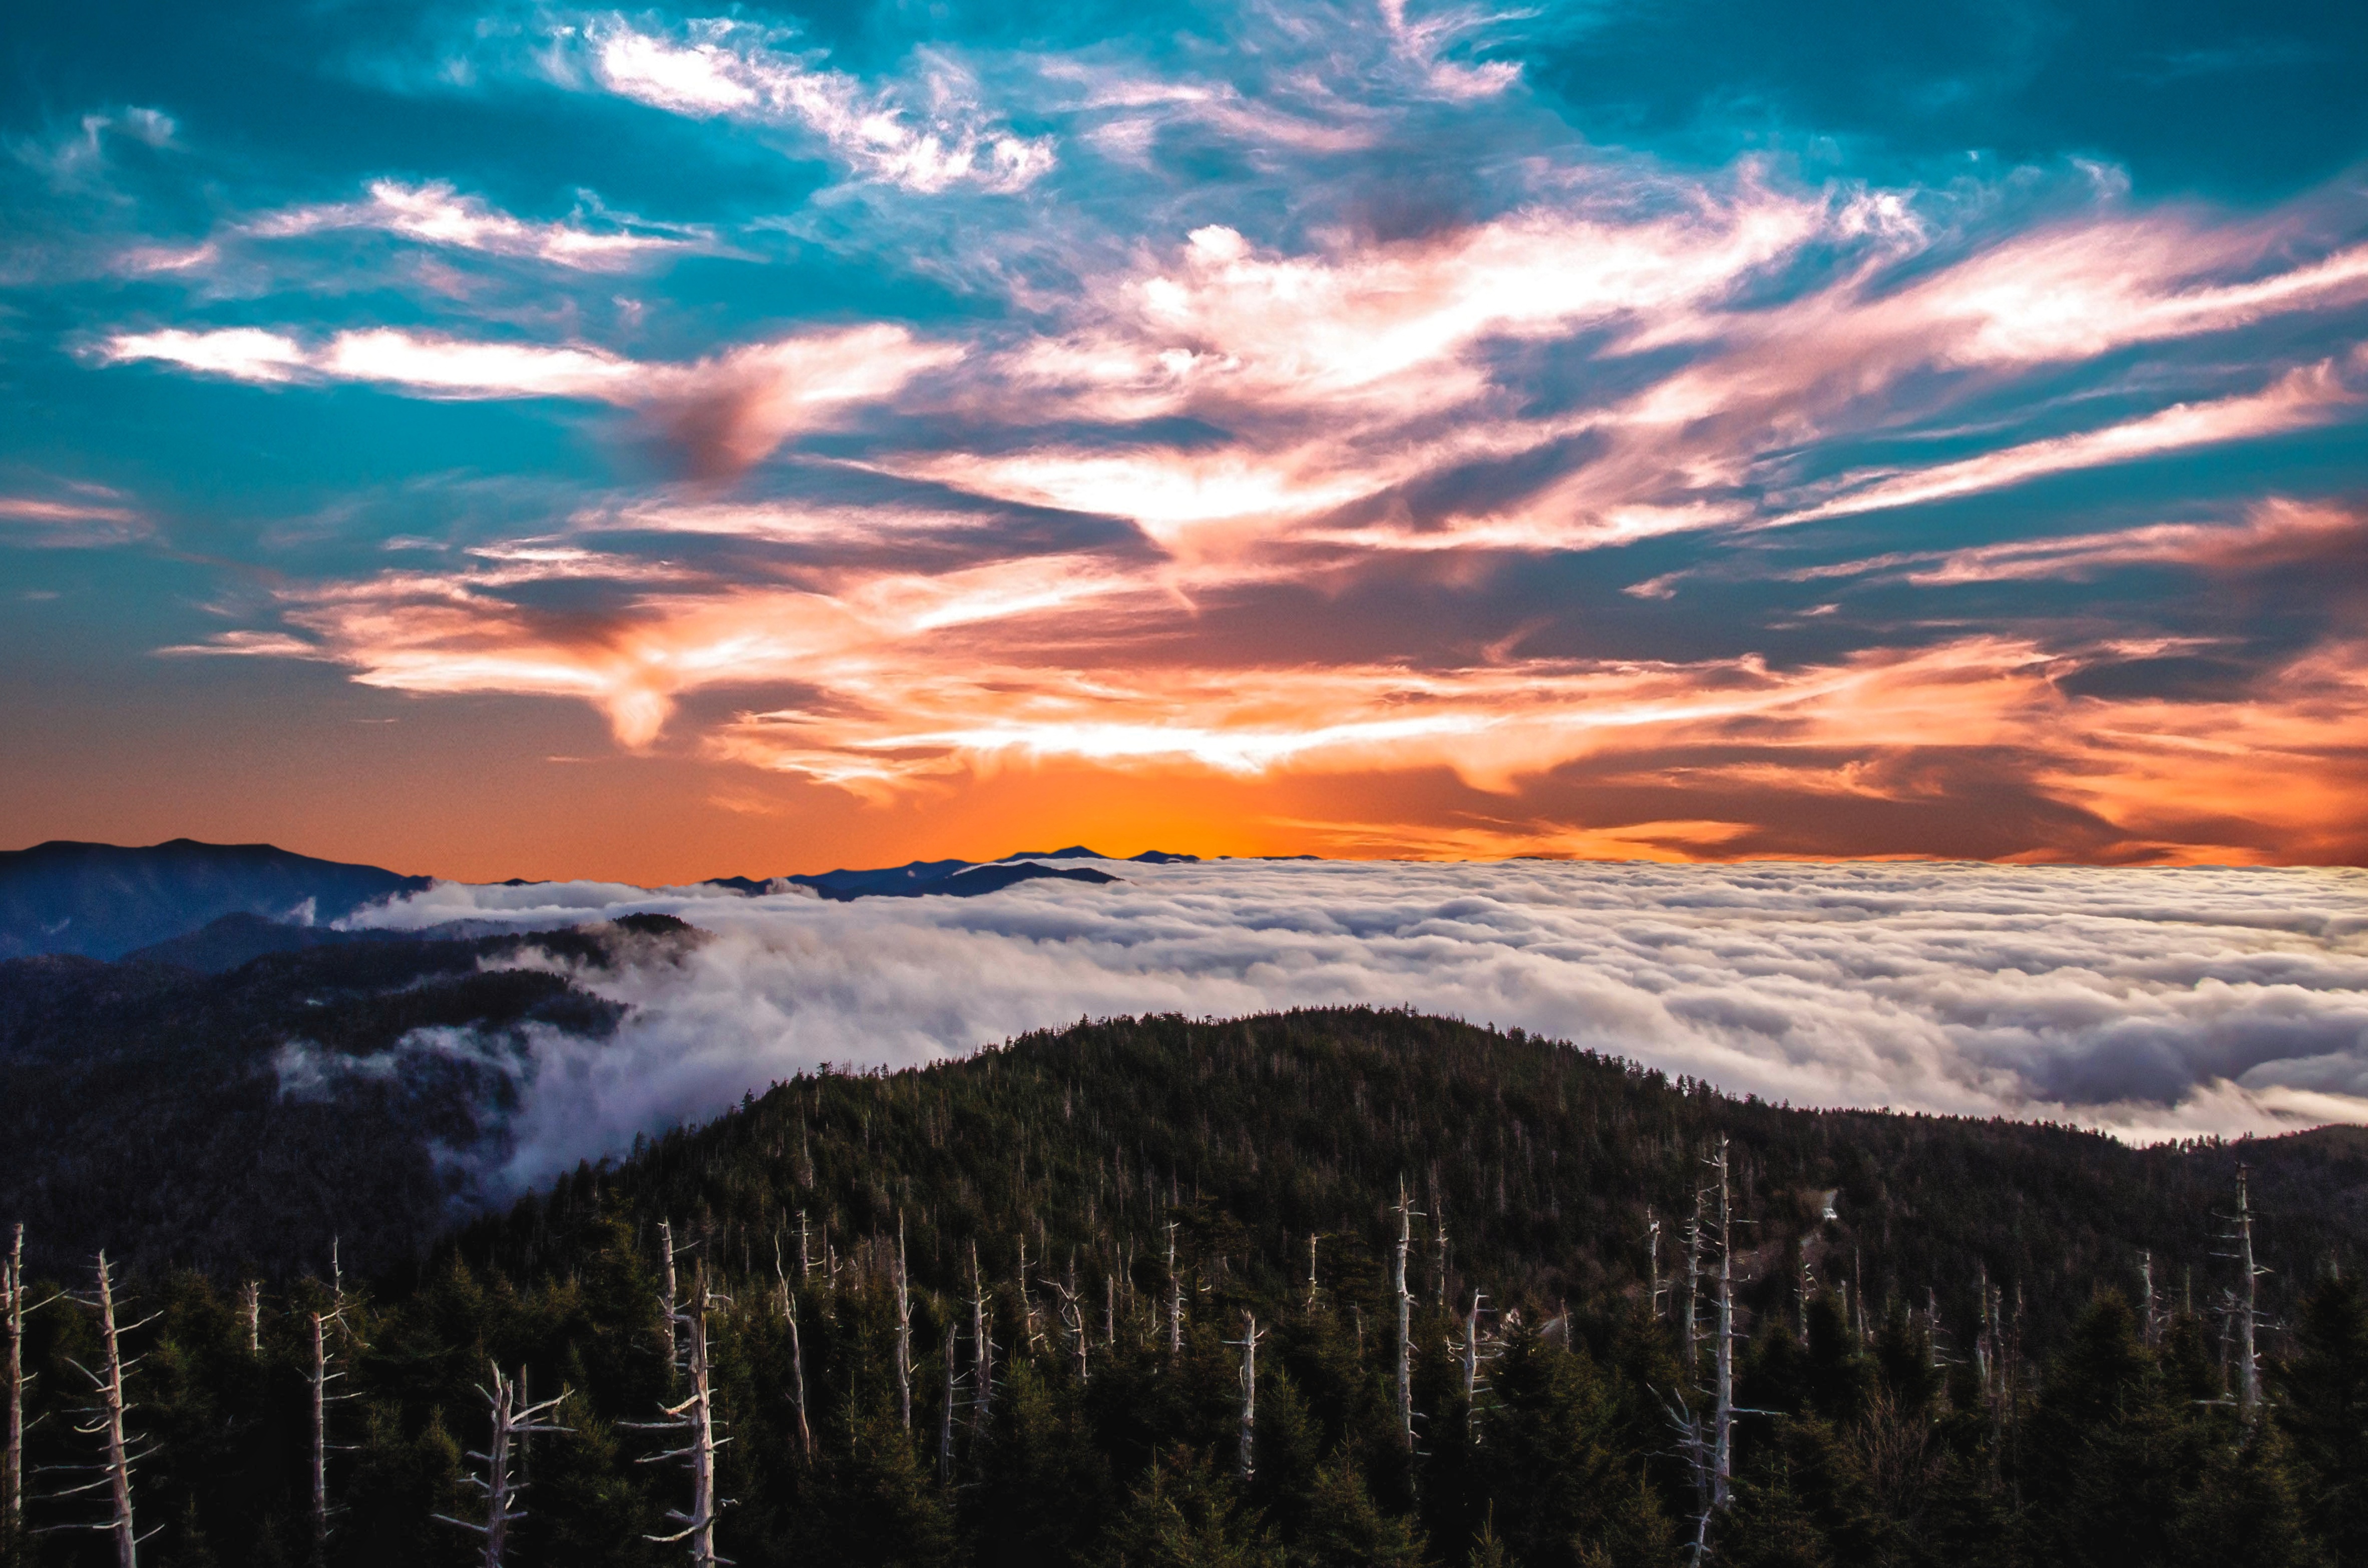
landscape, nature, forest, horizon, mountain, cloud, sky, sunrise, sunset, sunlight, morning, dawn, atmosphere, dusk, evening, reflection, scenic, peaceful, scenery, trees, outdoors, sunset sky, afterglow, sunset landscape